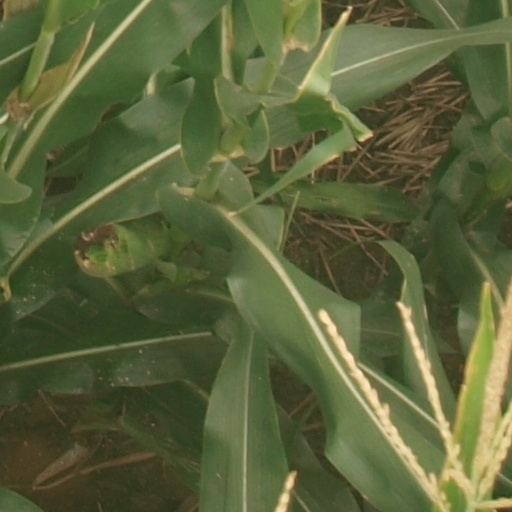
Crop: maize; corn